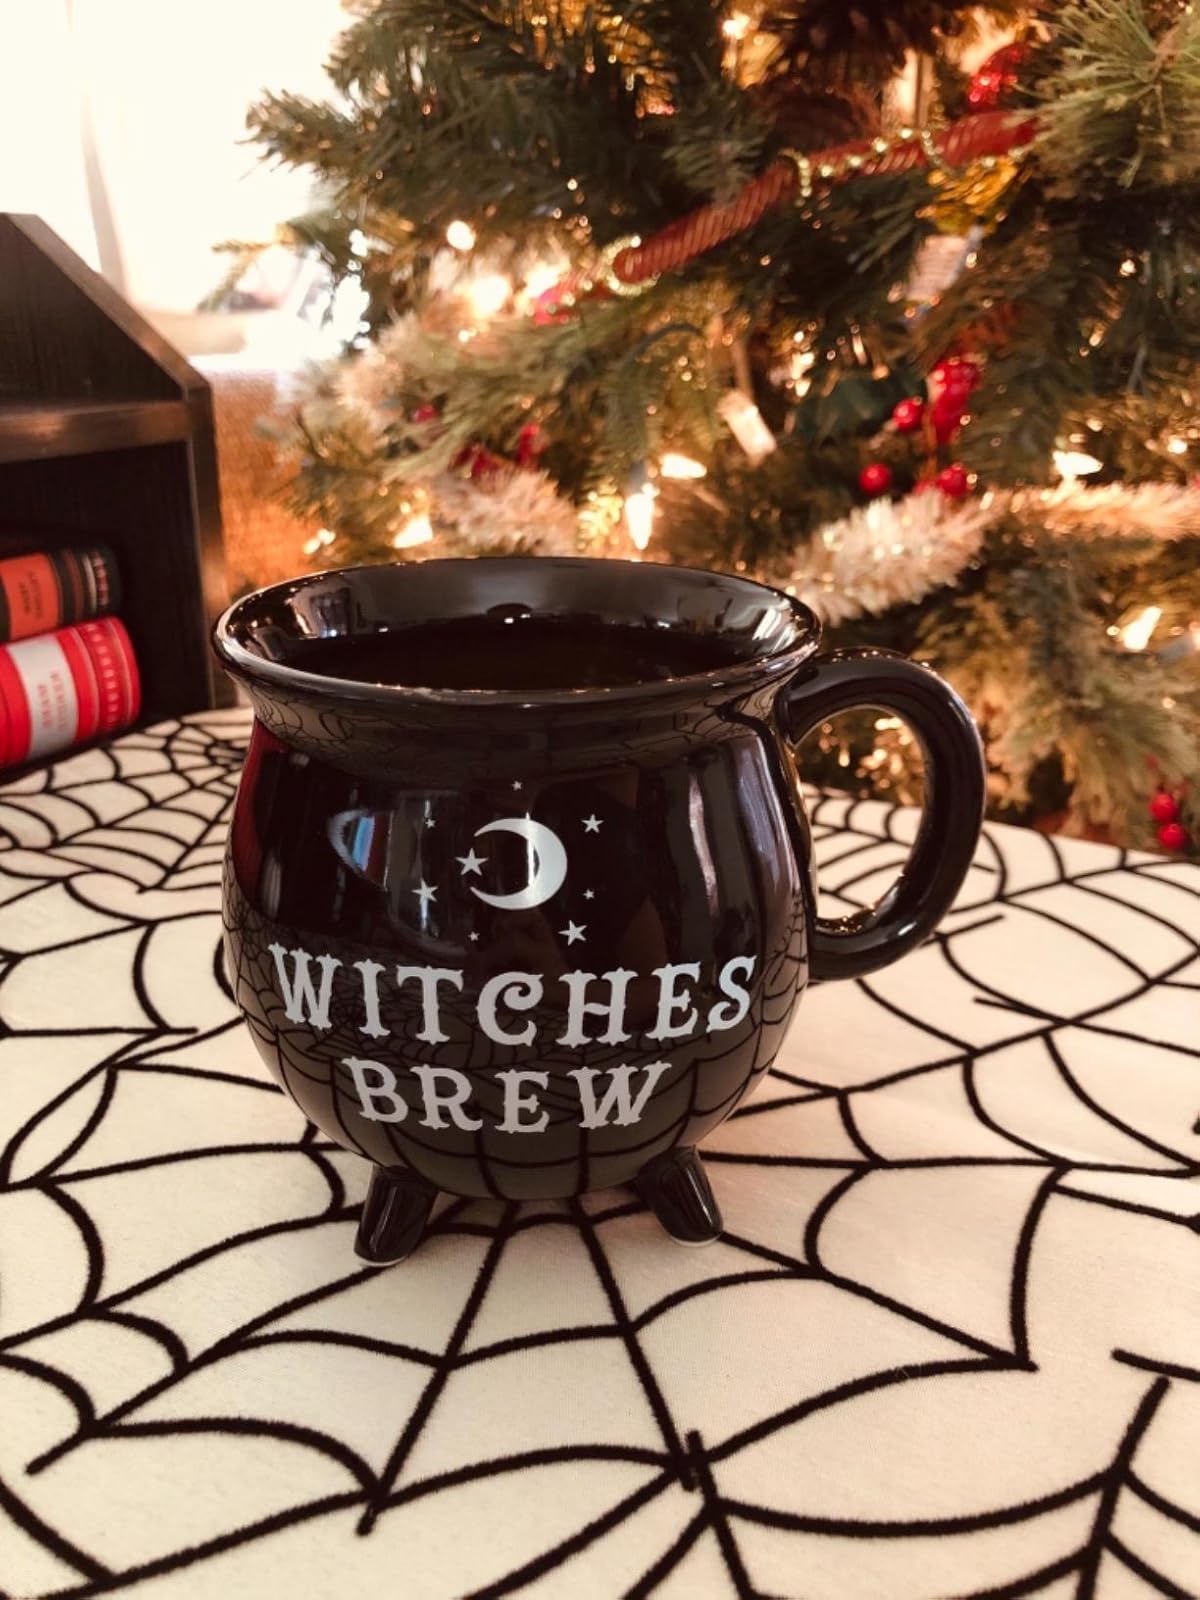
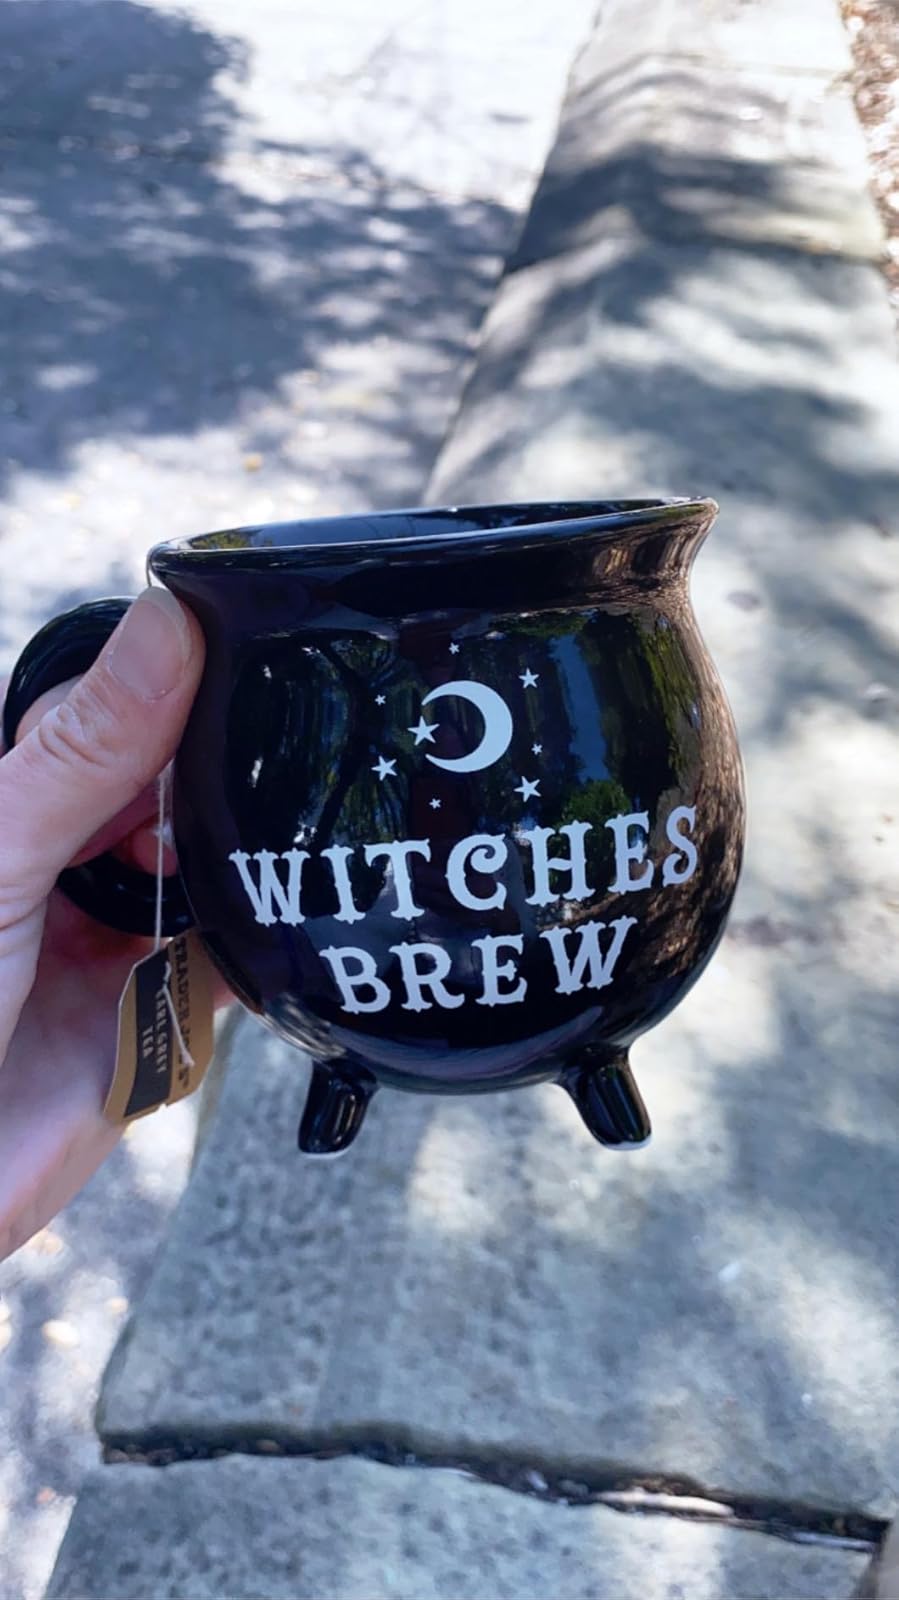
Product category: items_mug
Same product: yes